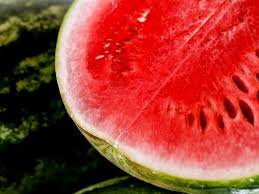
Label: Watermelon